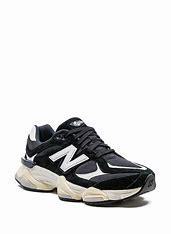
Brand: New
Model: Balance New Balance 9060